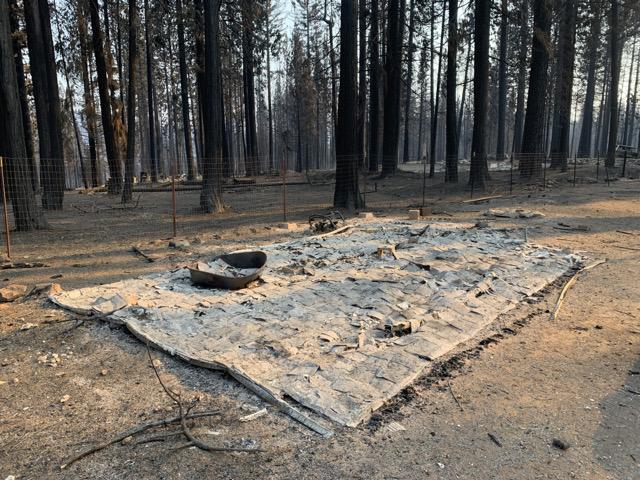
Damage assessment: destroyed